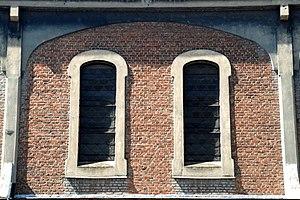
Belgique - Brabant wallon - Rixensart - Genval - Église Saint-Pierre de Maubroux
L'église Saint-Pierre de Maubroux est une église de style moderniste située à Genval, section de la commune belge de Rixensart, dans la province du Brabant wallon.